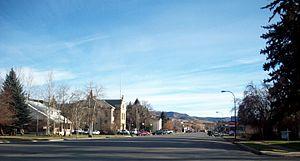
La ville américaine de Coalville est le siège du comté de Summit, dans l’État de l’Utah. Lors du recensement de 2000, sa population s’élevait à 1 382 habitants.